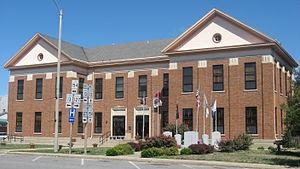
La ville de Pinckneyville est le siège du comté de Perry, dans l’État de l’Illinois, aux États-Unis.